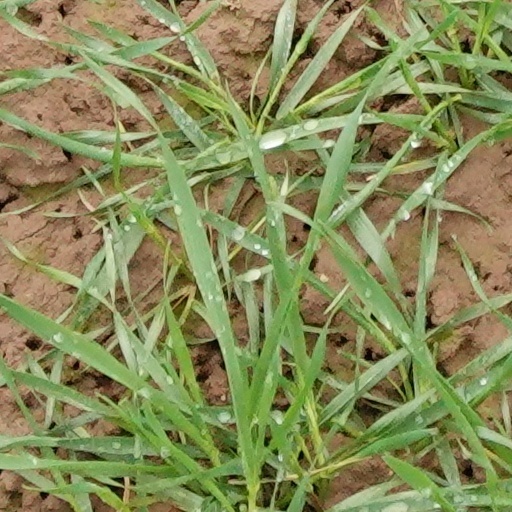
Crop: wheat